Ladies and Gentlemen, The Fabulous Stains

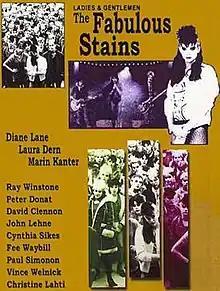
Original film poster

Ladies and Gentlemen, The Fabulous Stains is a 1982 teen musical drama film about three teenage girls, played by Diane Lane, Laura Dern and Marin Kanter, who start a punk band. The film also features acting roles by real-life punk musicians including Steve Jones and Paul Cook of the Sex Pistols, Paul Simonon from the Clash, and Vince Welnick and Fee Waybill from the Tubes.